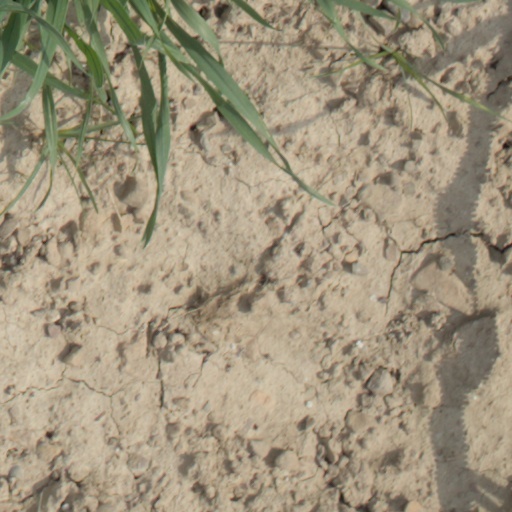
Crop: wheat